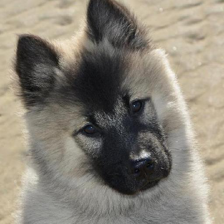
Label: animals